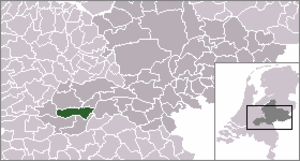
Neerijnen est une ancienne commune néerlandaise, en province de Gueldre, située sur la rive droite du Waal.